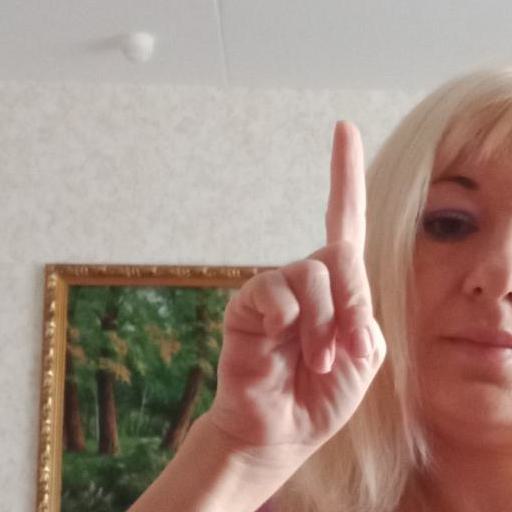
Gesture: one